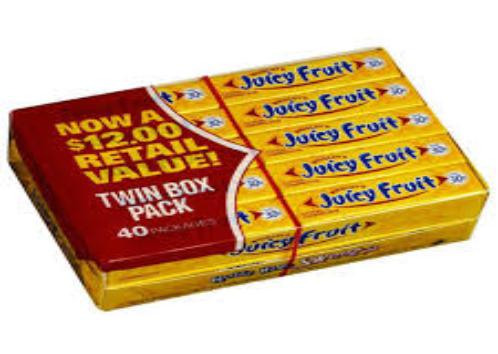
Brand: Juicy Fruit
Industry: Food